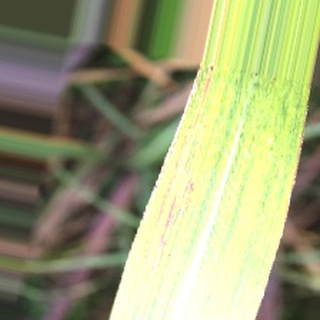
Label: sugarcane_bacterial_blight